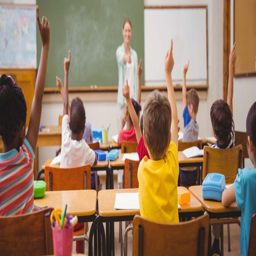
happy children in a classroom